List of monuments in Chișinău

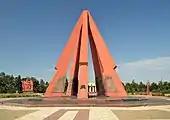
Eternity Complex

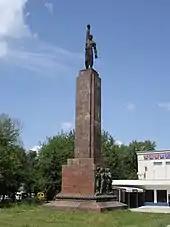
Fighter for Soviet power

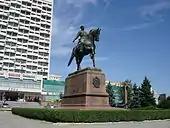
Grigory Kotovsky's statue from Chișinău.

Soviet monument. Mounted in the front of Government House in Central Square on 11 October 1949, before the anniversary of 25 years from the creation of Moldovan SSR. In 1991 the monument was moved on the territory of exhibition centre "MoldExpo".